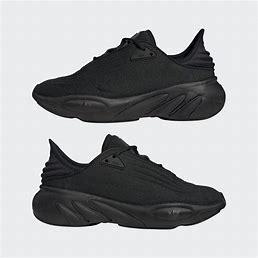
Brand: Adidas
Model: Adifom Sltn